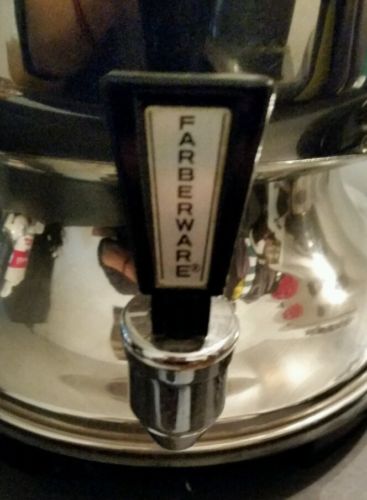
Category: coffee maker